Sahlen Field

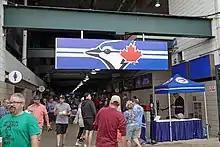
Lower-level concourse, July 2021

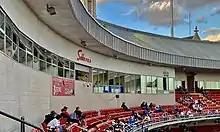
The venue's press box that bears the initials of Rich Products founder Robert E. Rich Sr., September 2021

Pub at the Park is a 250-seat bar and restaurant located within the venue's first-base mezzanine that features both indoor seating and outdoor patio seating with views of the field. It is open to the public for special events via an entrance on Washington Street, and exclusively to ticketholders with reservations on game days. The restaurant was formerly known as Pettibone's Grille from 1988 to 2016.